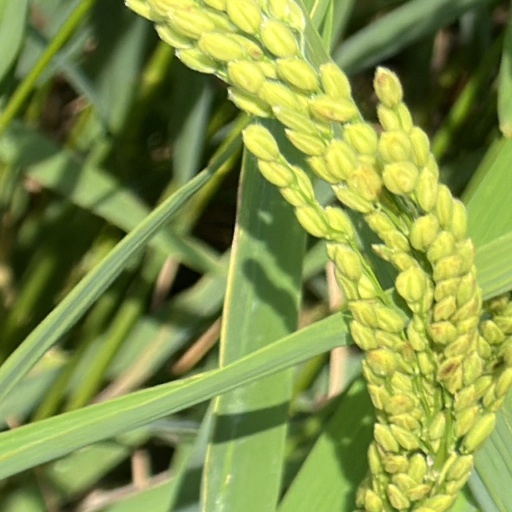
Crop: rice